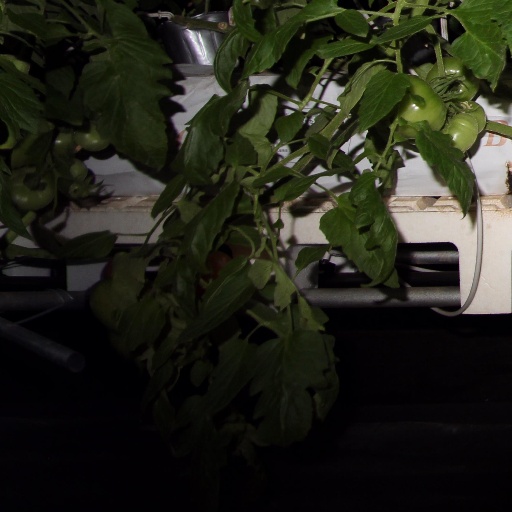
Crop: tomato